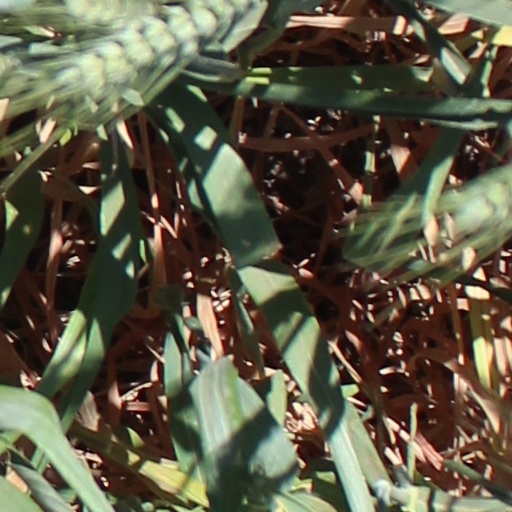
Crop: wheat